HonFest

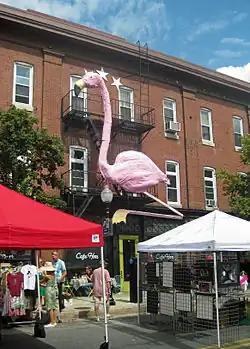
Cafe Hon at HonFest

HonFest began in 1994, originally serving as a marketing tool for Cafe Hon. The festival started off as a one-day event, but since 2007 it has become a weekend-long event. Covering four city blocks of Hampden’s 36th street, "The Baltimore Sun" claims that HonFest is Baltimore’s most popular neighborhood festival, attracting numbers in the range of 50,000 attendees. , three stages are available for entertainment including the main stage, the stage on Falls Road, and the Bacardi Lounge Umbrella Radio stage. The festival boasts the performances of local musical guest covering genres from blues, electronic, alternative rock, and folk. The participants of the event are encouraged to talk in Bawlmerese, the town’s take on Hon dialect.